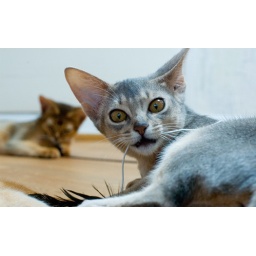
Celeste looks a bit deranged but very blue and you can't judge the colour of a cat by a photo.